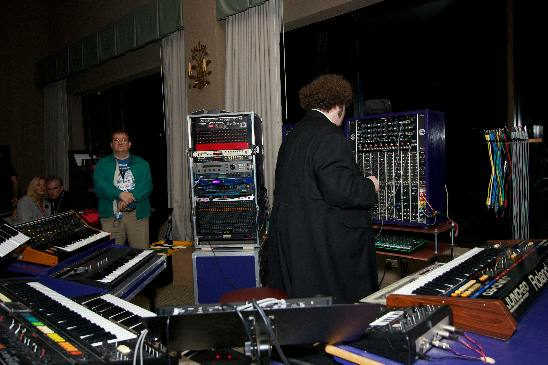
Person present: Yes